Sayong

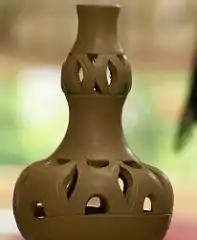
Jar made for storing water made in the style of Labu Sayong.

Sayong is a small village in Perak, Malaysia. It is famous for a traditional craft known as Labu Sayong, earthenware, gourd-shaped jars for keeping drinking water cool.